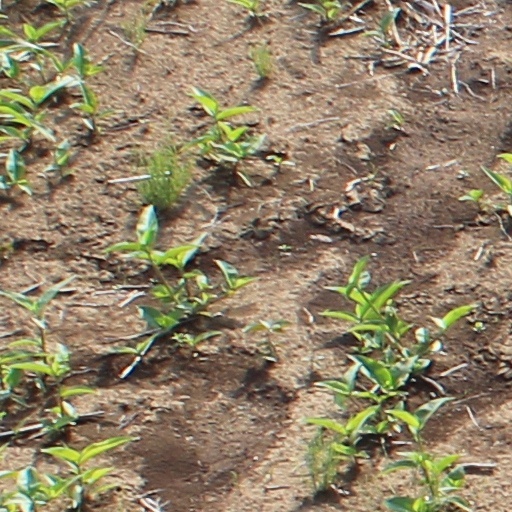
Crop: wheat